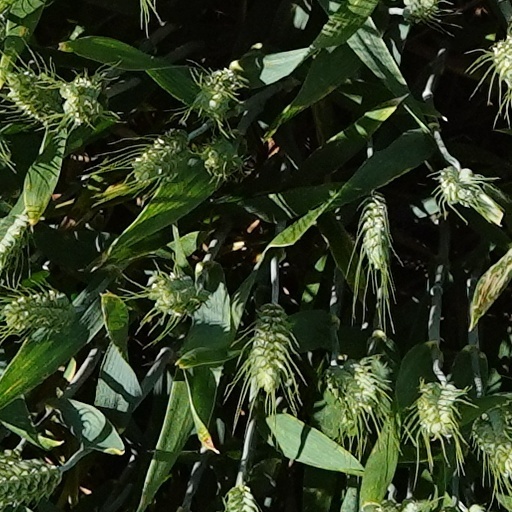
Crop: wheat